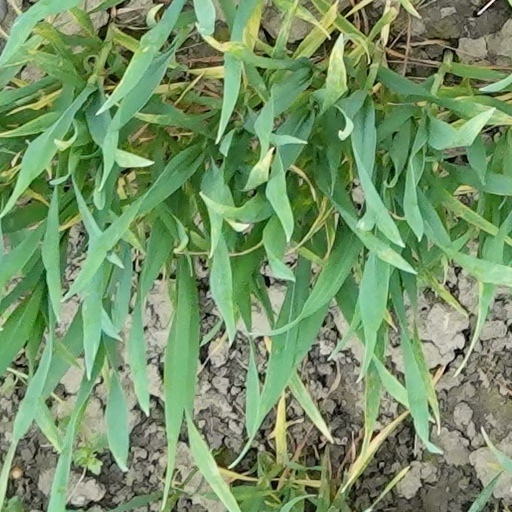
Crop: wheat